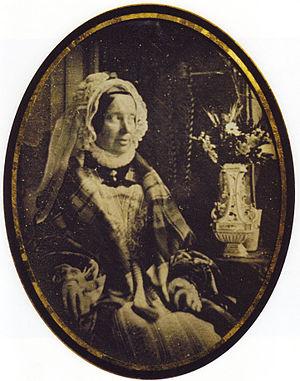
Marie-Louise Léopoldine Françoise Thérèse Josèphe Lucie de Habsbourg-Lorraine, archiduchesse d'Autriche, princesse de Hongrie et de Bohême, née le 12 décembre 1791 à Vienne et morte le 17 décembre 1847 à Parme, est impératrice des Français de 1810 à 1814, puis duchesse de Parme, Plaisance et Guastalla jusqu'en 1847.